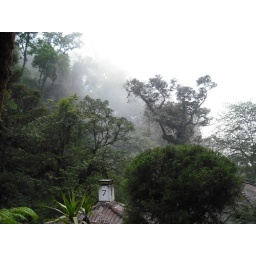
cloud forest up above the dryer lower lands